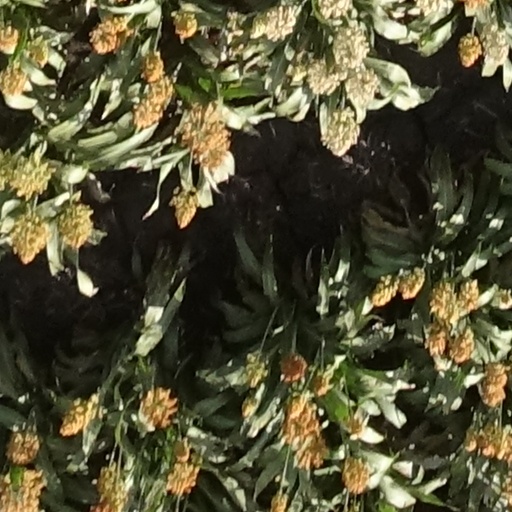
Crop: sorghum